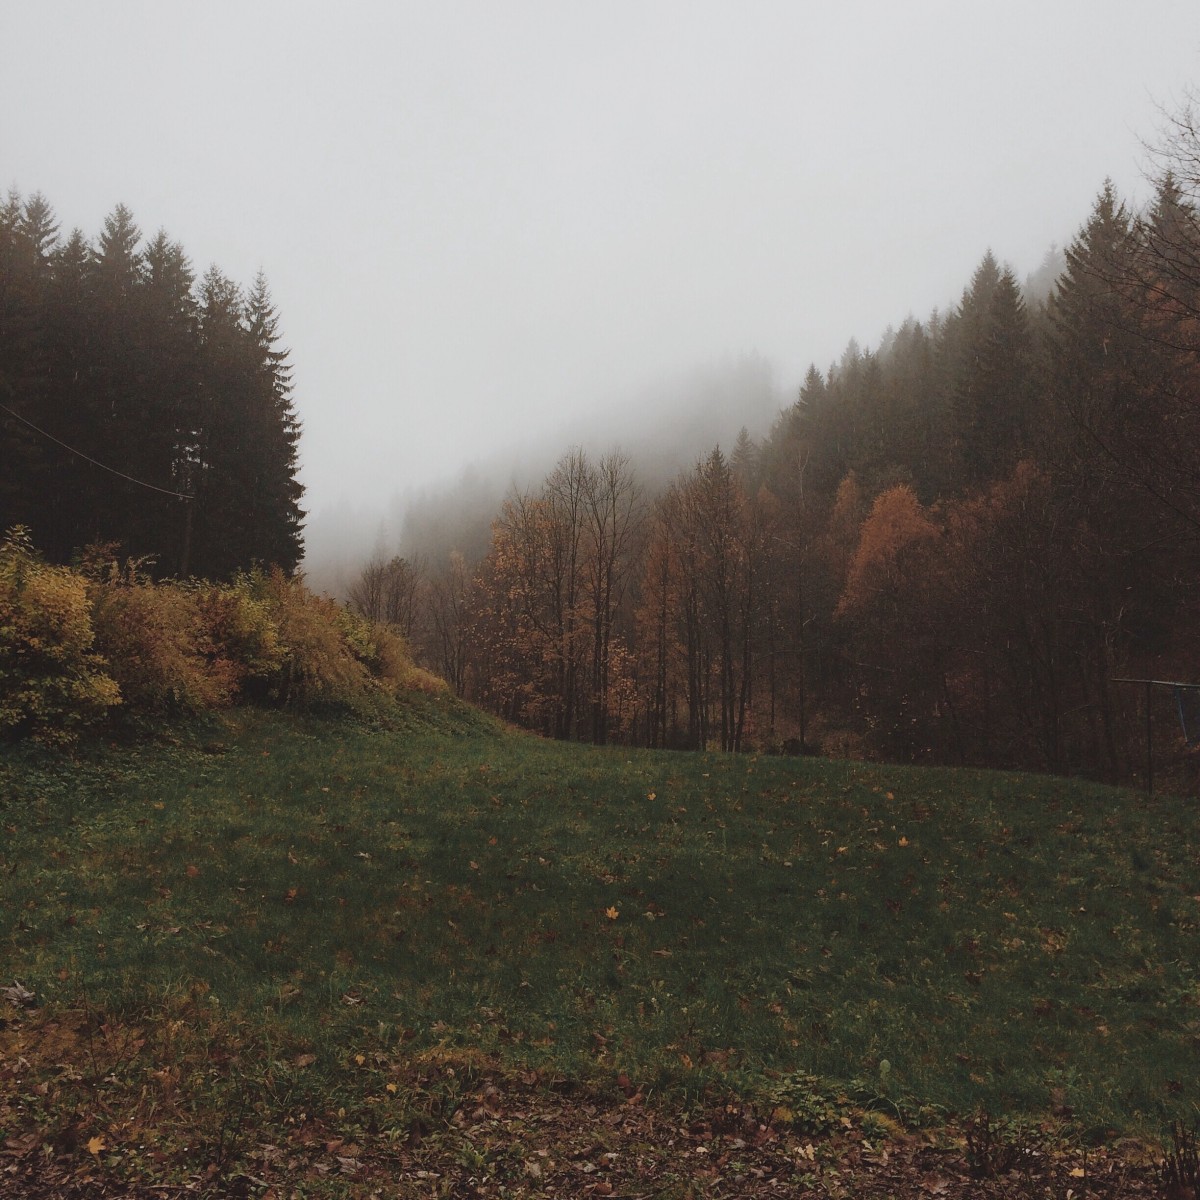
Tags: tree, nature, forest, grass, wilderness, mountain, fog, mist, meadow, sunlight, morning, leaf, hill, dawn, autumn, weather, highland, season, ridge, woodland, habitat, loch, rural area, natural environment, geographical feature, atmospheric phenomenon, woody plant